Jean-Marie Valentin

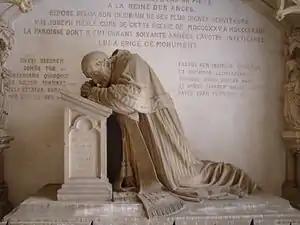
Valentin's monument to Curé Joseph Meslé in the Rennes Église Notre Dame

For the Église Notre Dame en Saint-Melaine in Rennes, Valentin executed a memorial to Curé Joseph Meslé in 1873. For this church Valentin also executed statues of saint Peter and saint Amand which decorate the church's tower.